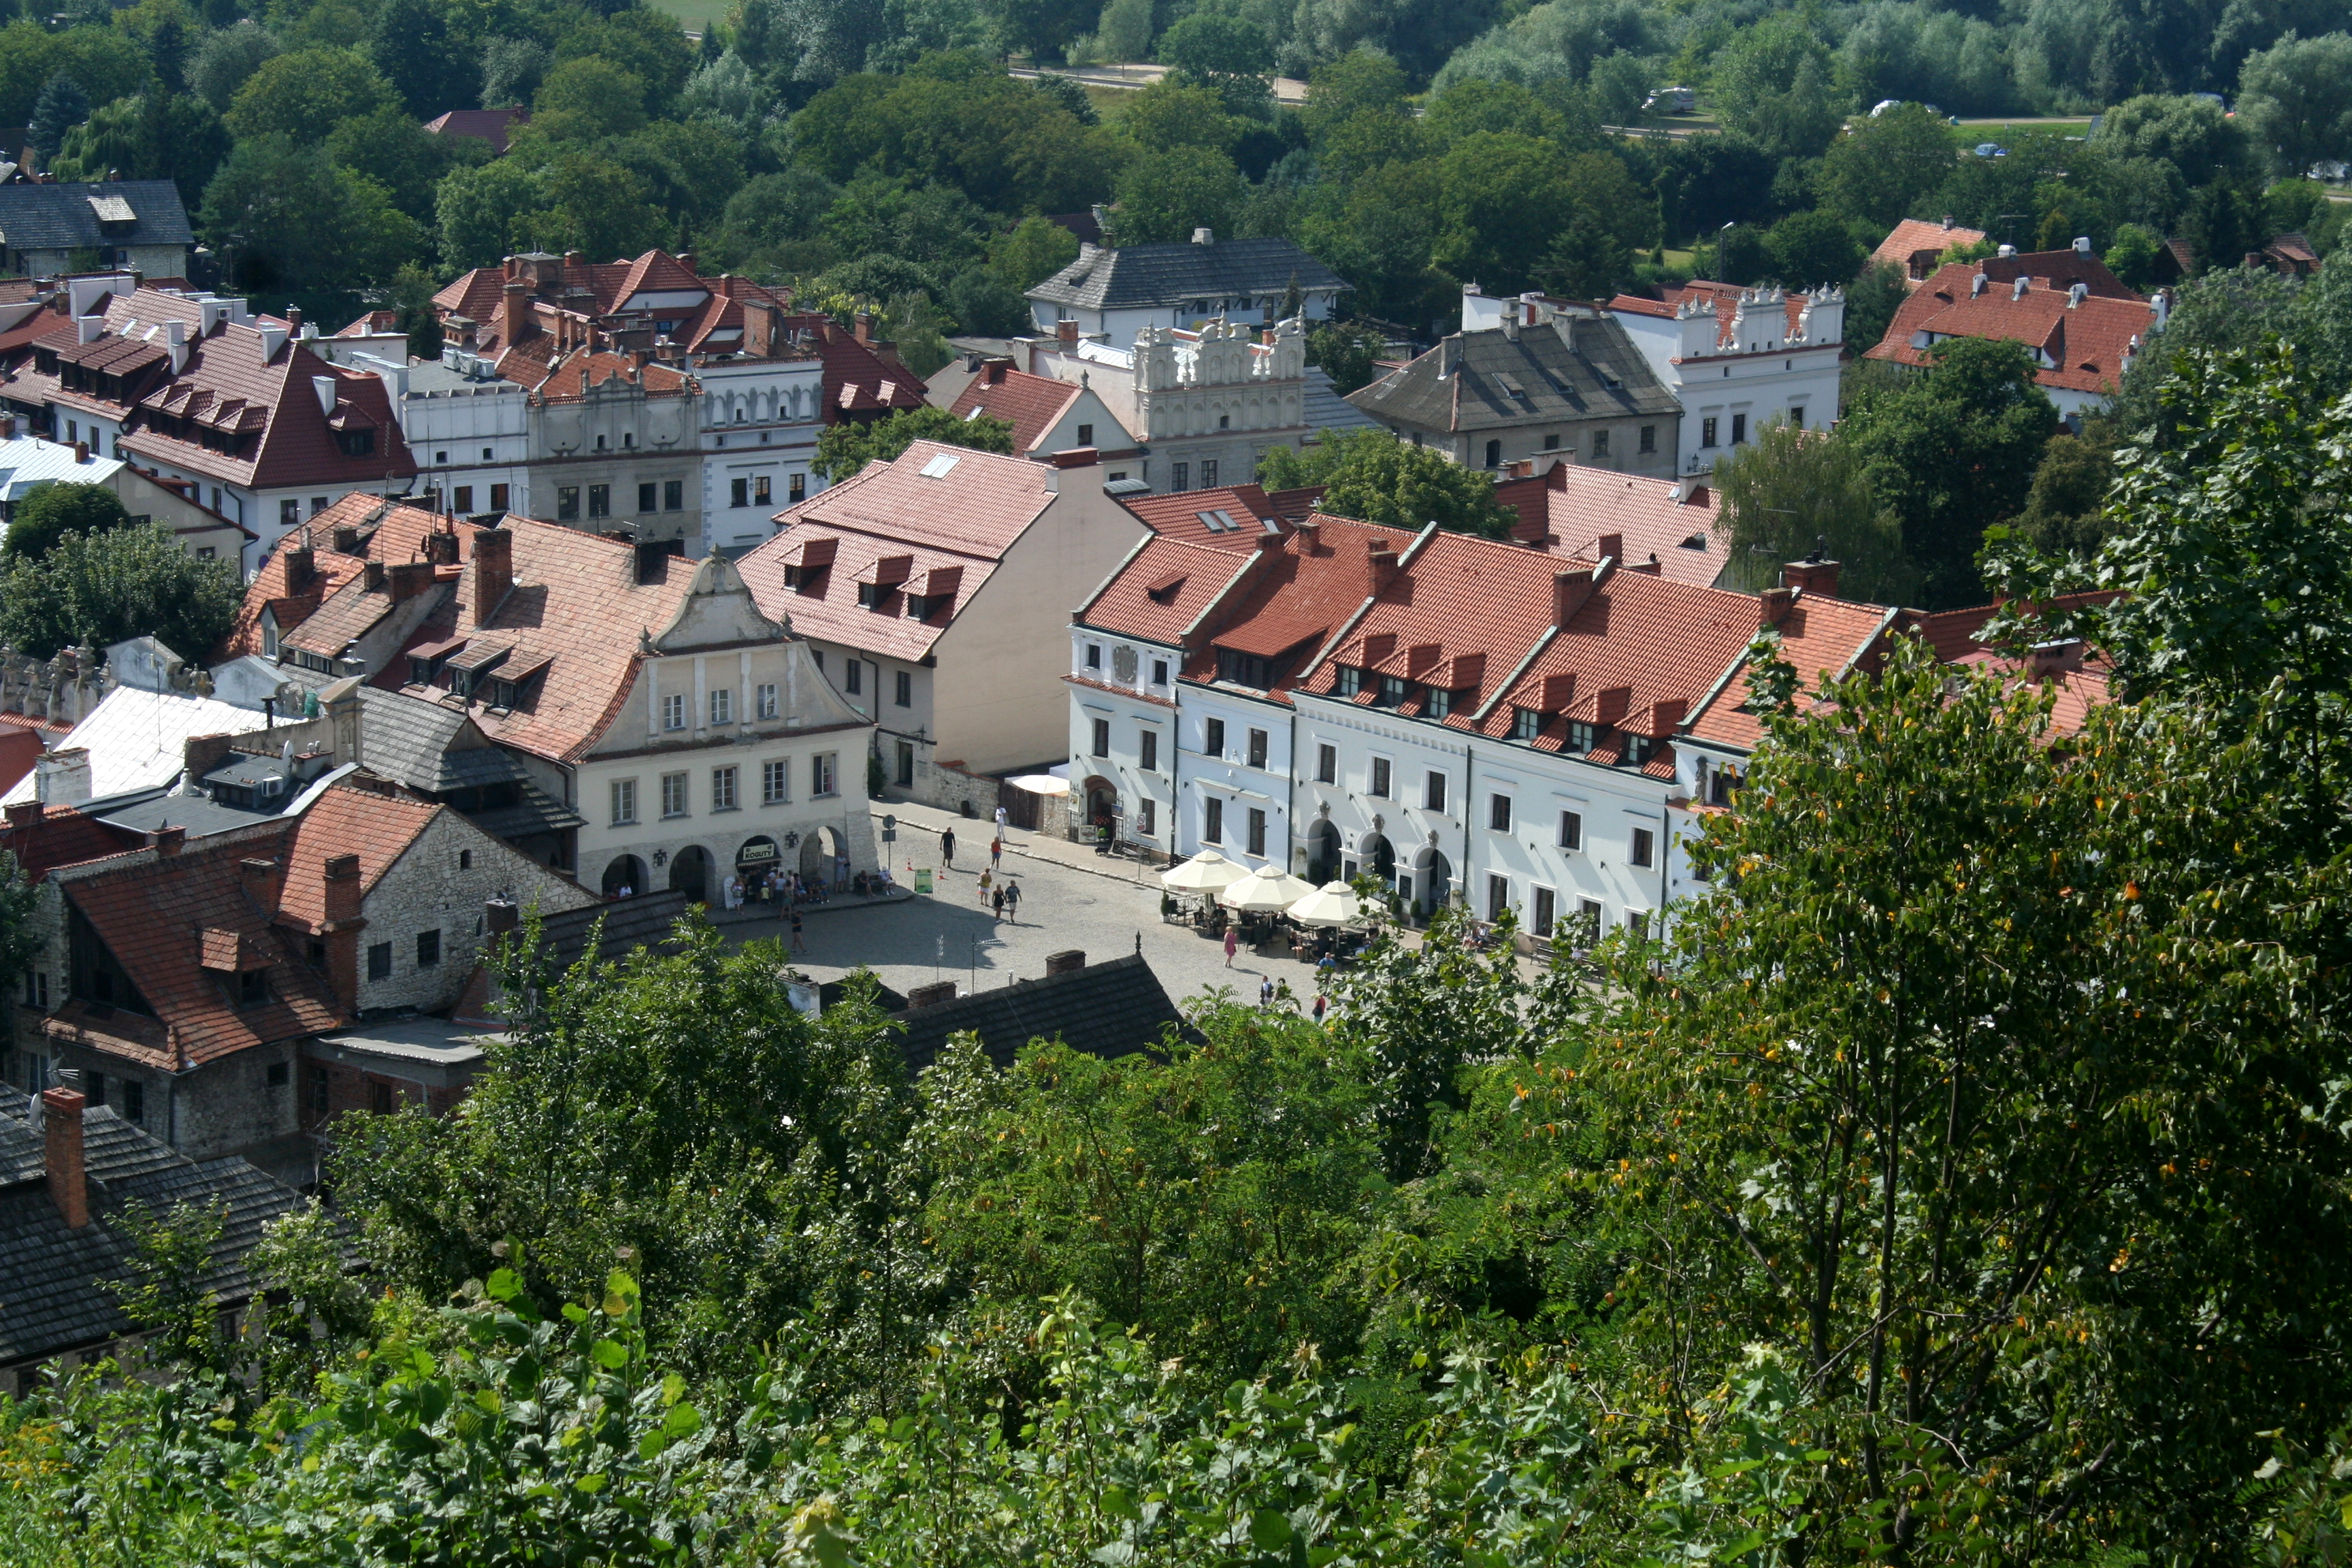
kazimierz dolny, Lubeskie, tbuilding, monument, trees, ruins, mountain, mountain village, town, human settlement, village, hill station, residential area, neighbourhood, city, building, urban area, roof, tree, tourism, architecture, rural area, house, suburb, hill, estate